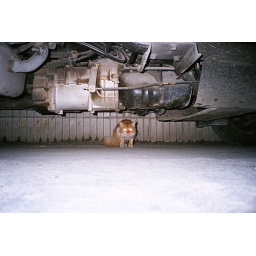
a cat under a car